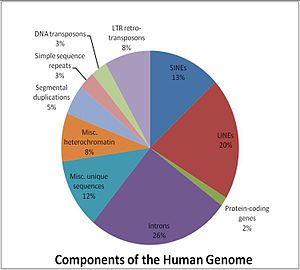
HUGO
Illustration af forholdet mellem det humane genoms forskellige komponenter
HUGO er en forkortelse for Human Genome Project Organisation, det globale samarbejde om kortlægning af menneskets genom.